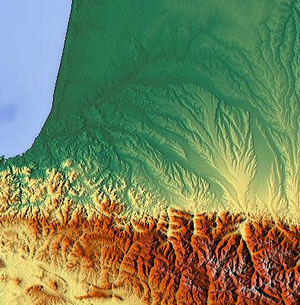
Carte du relief du bassin de l'Adour, avec le Pyrénées.
Le bassin de l'Adour, ou bassin versant de l'Adour, bassin versant du fleuve Adour et ses affluents, désigne aussi le bassin sédimentaire correspondant. La majorité des cours d'eau sont issus des Pyrénées et le bassin versant a une superficie proche de 17 000 km².